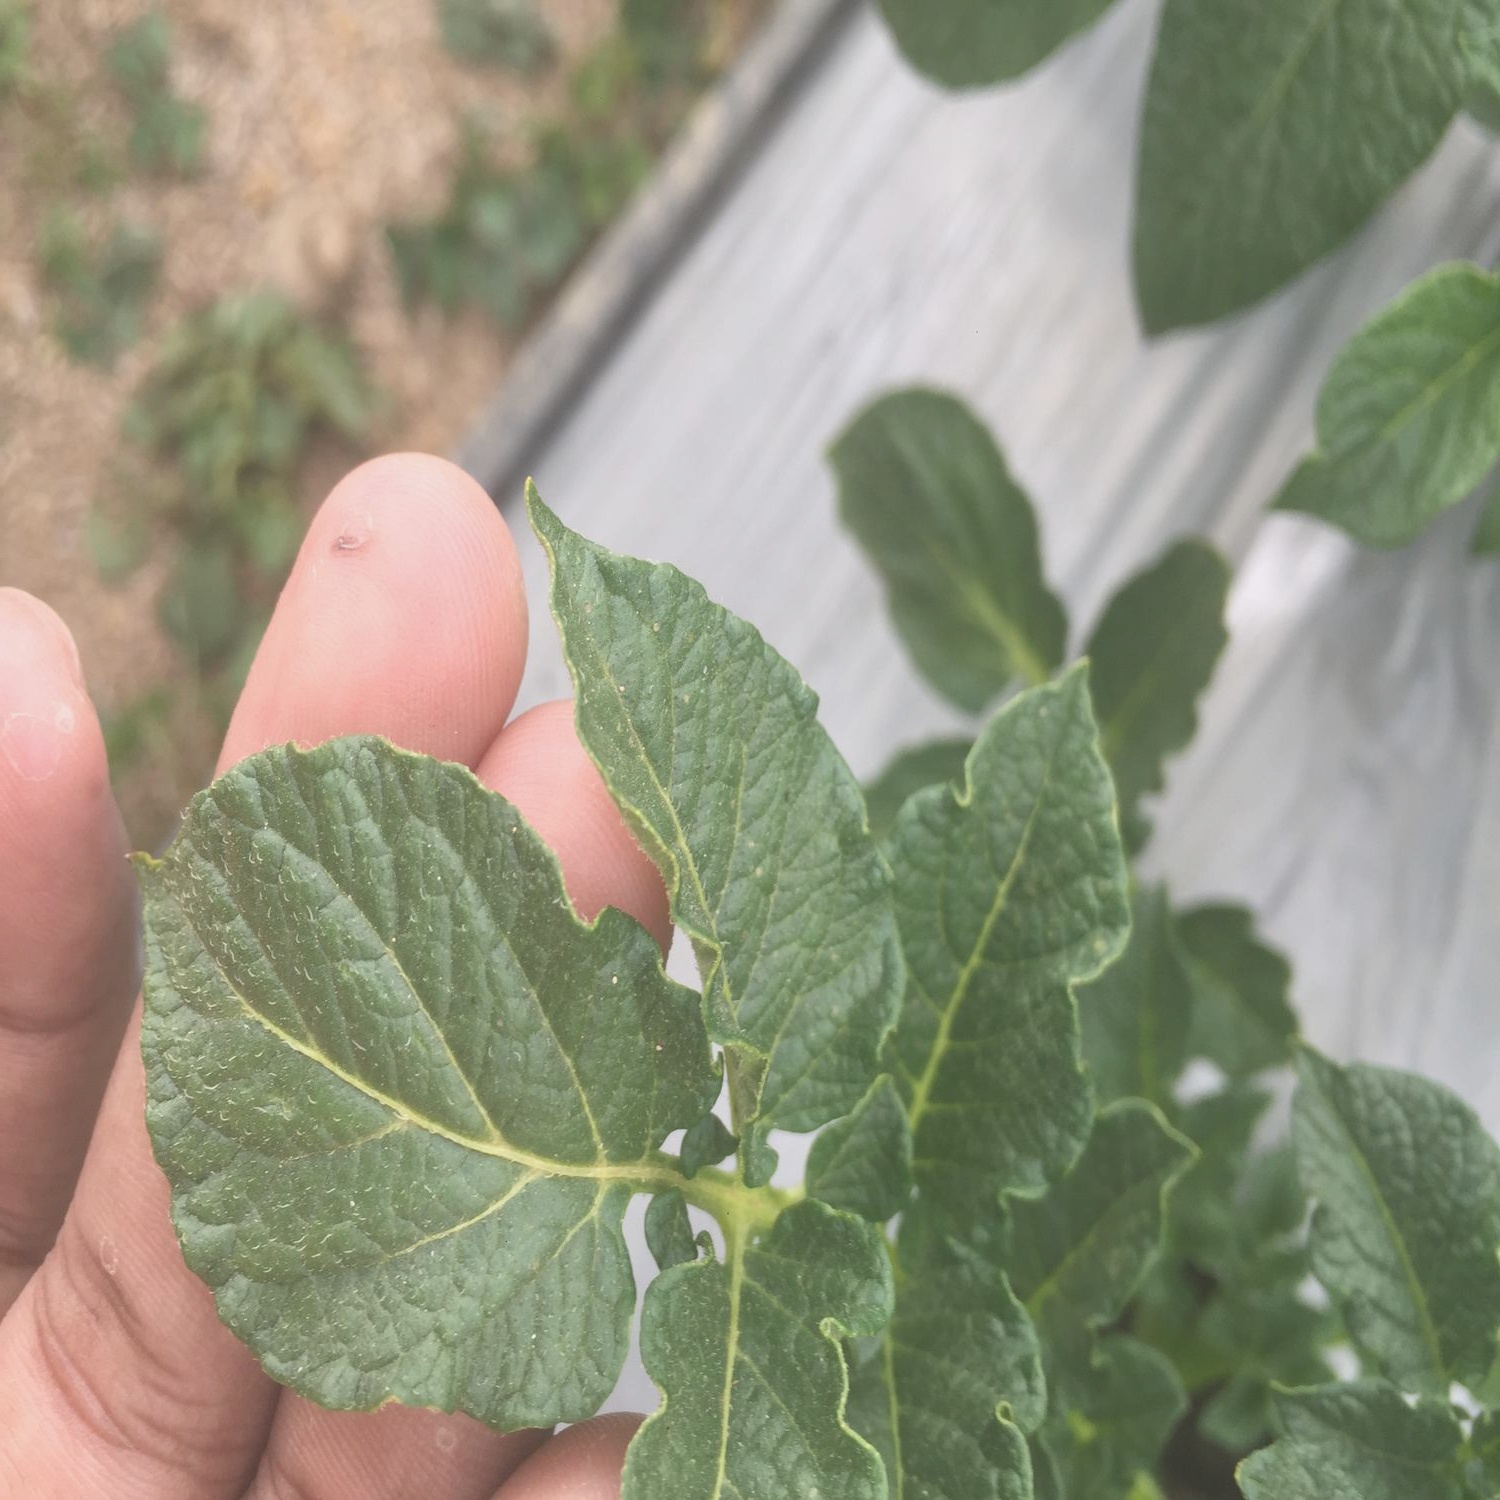
Etiqueta: Virus